Roi Kahat

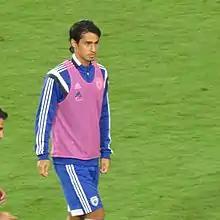
Kahat with Israel in 2015

Roi Kehat (or Roei Kaat, ; born 12 May 1992) is an Israeli professional footballer who plays as an attacking midfielder for Sumgayit in the Azerbaijan Premier League.